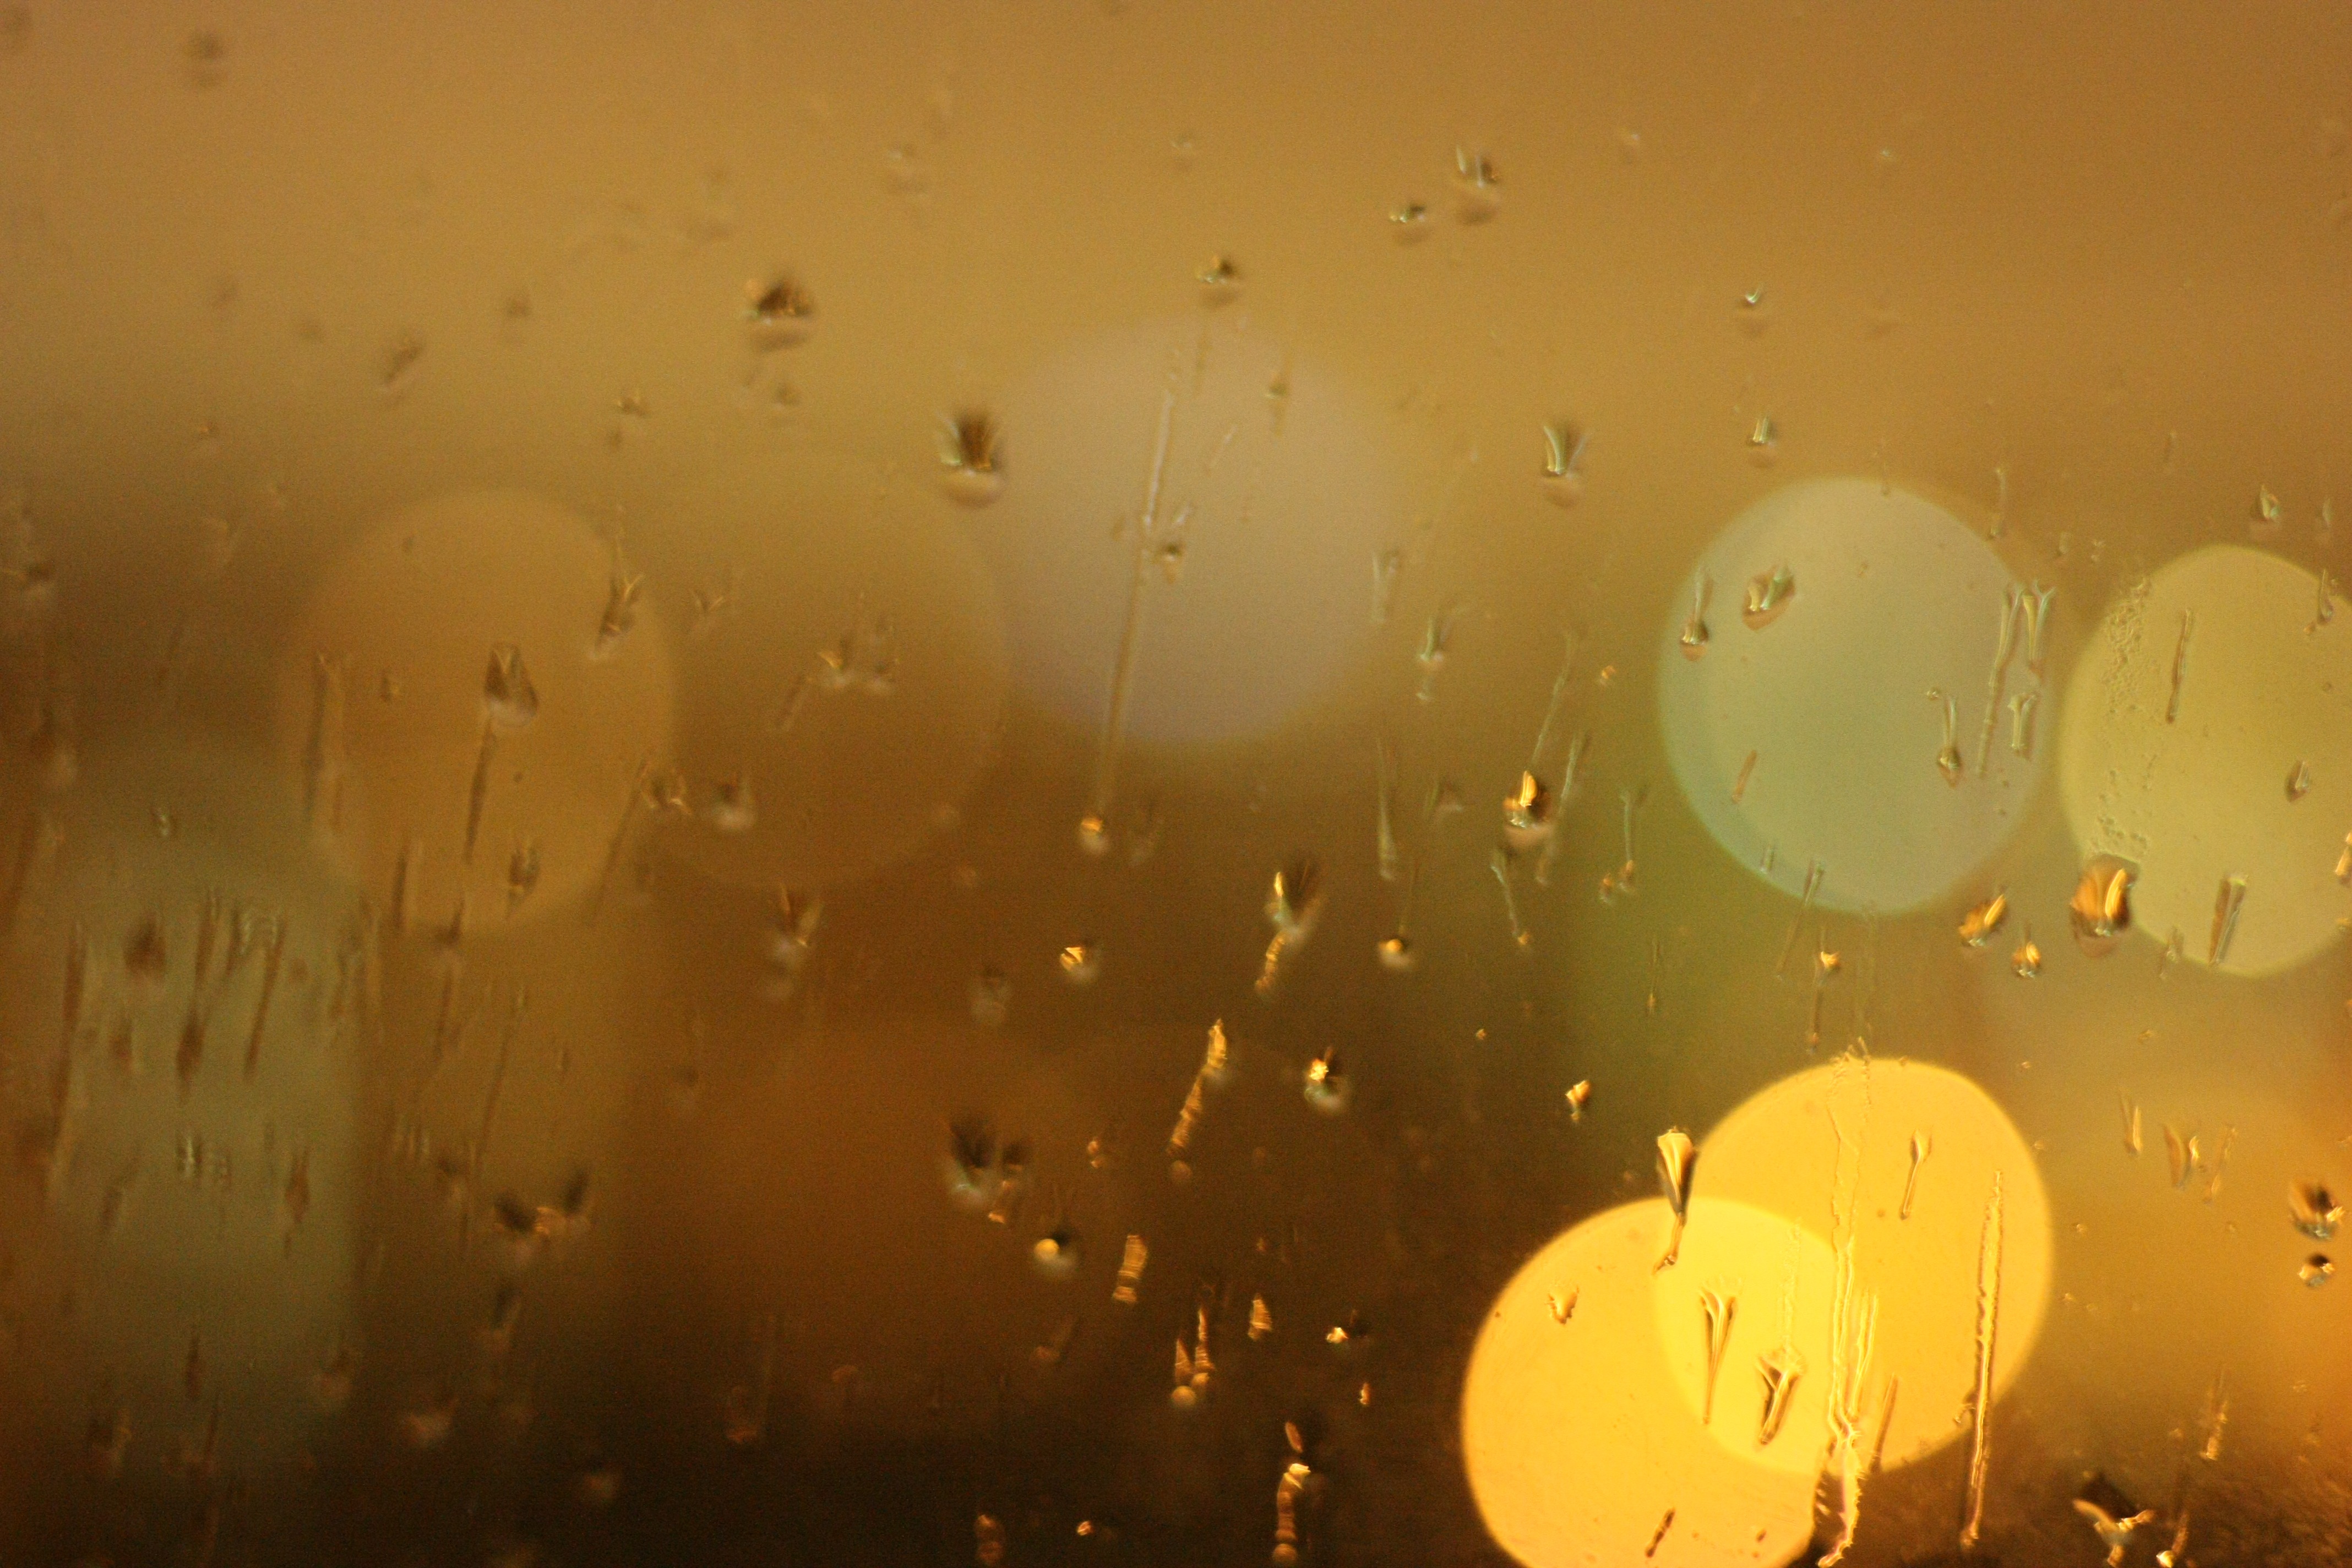
light, night, sunlight, morning, window, glass, wet, golden, reflection, weather, yellow, circle, rainy, shape, macro photography, computer wallpaper